Renewal theory

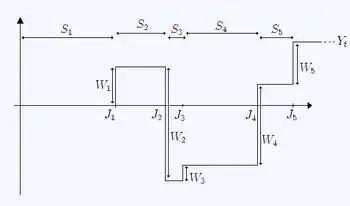
Sample evolution of a renewal-reward process with "holding times" "S", jump times "J" and rewards "W"

is called a renewal-reward process. Note that unlike the formula_8, each formula_24 may take negative values as well as positive values.